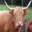
Label: cattle